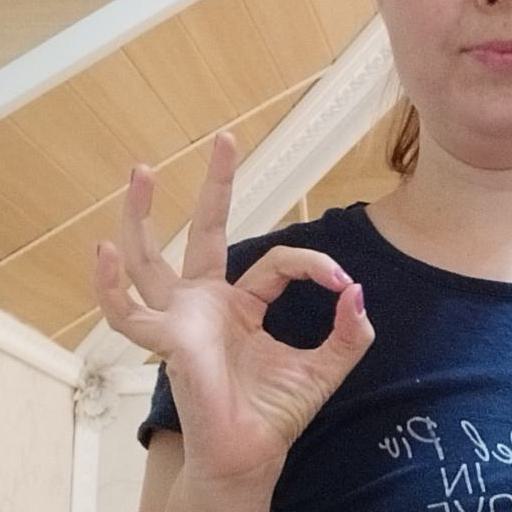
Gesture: ok